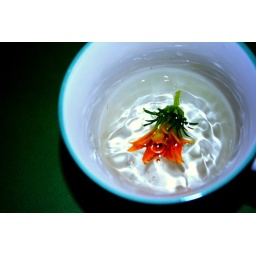
flower in mug